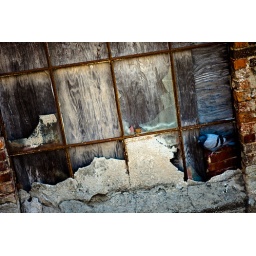
Window of an abandoned building next to the walking bridge in downtown Nashville